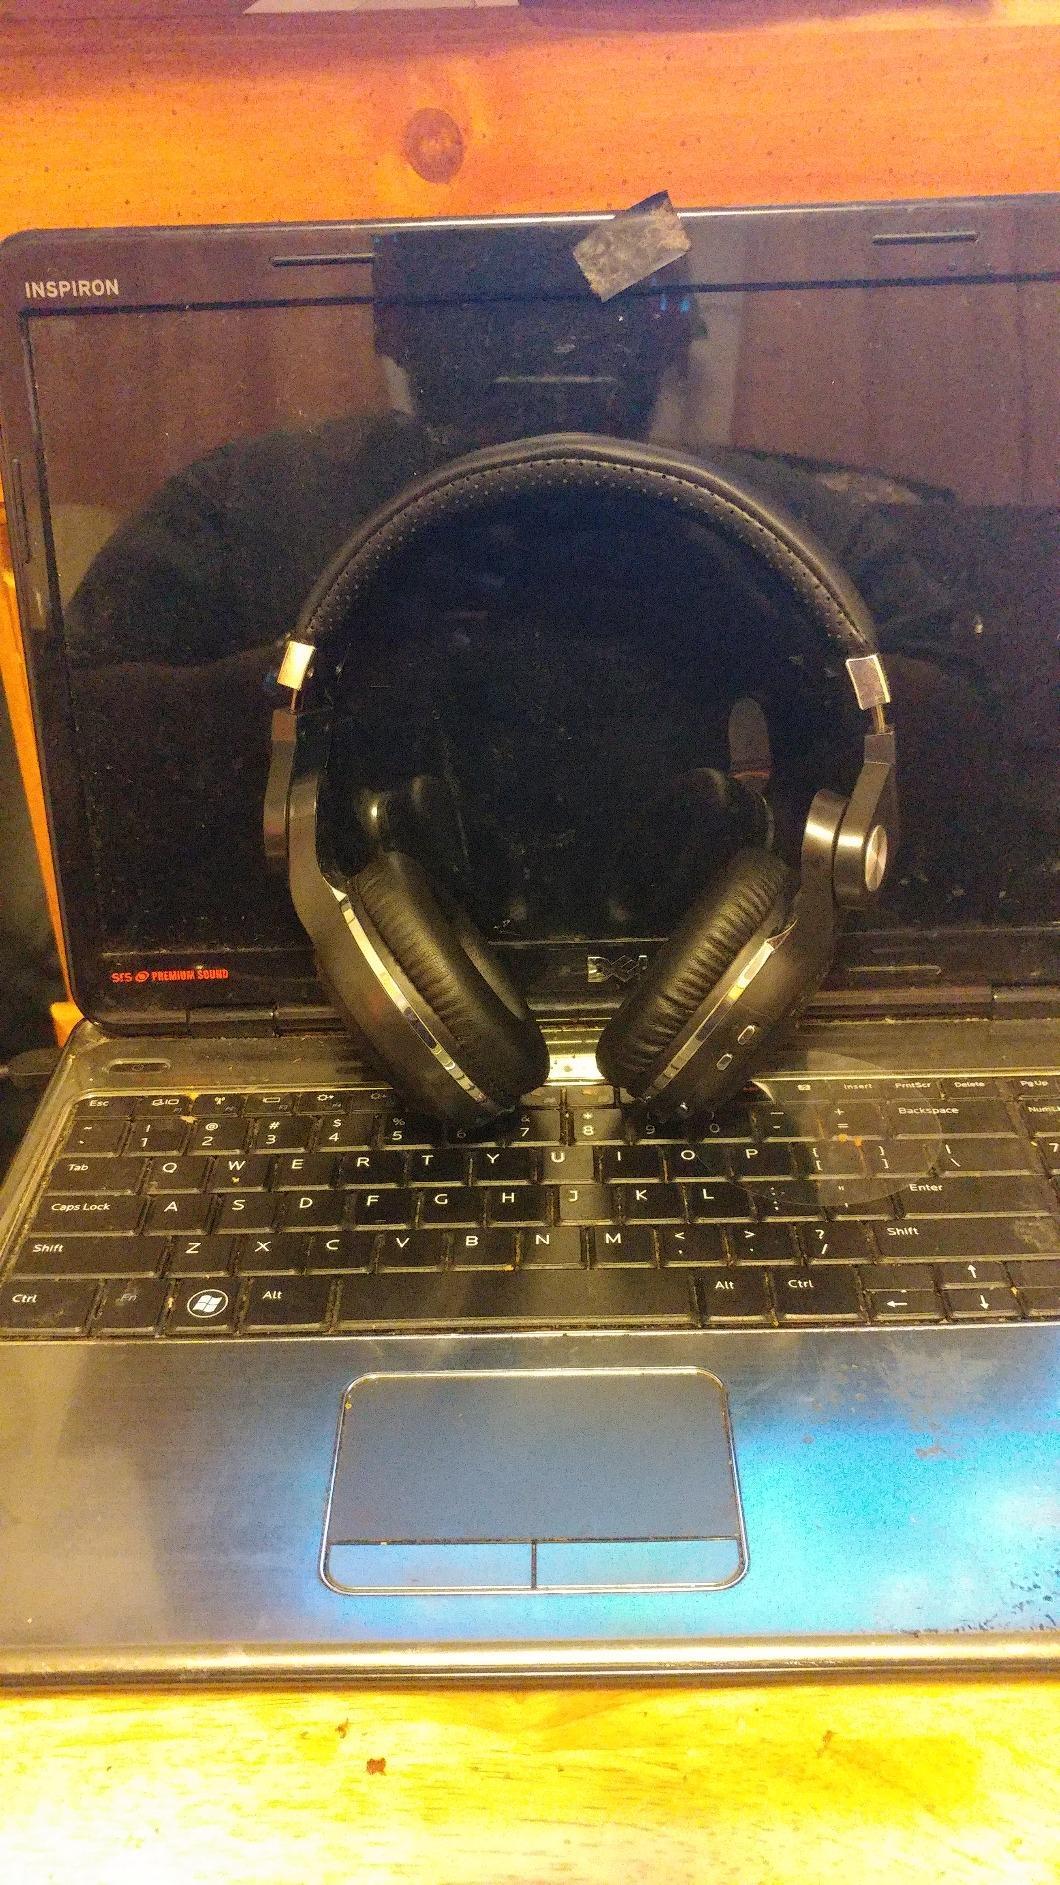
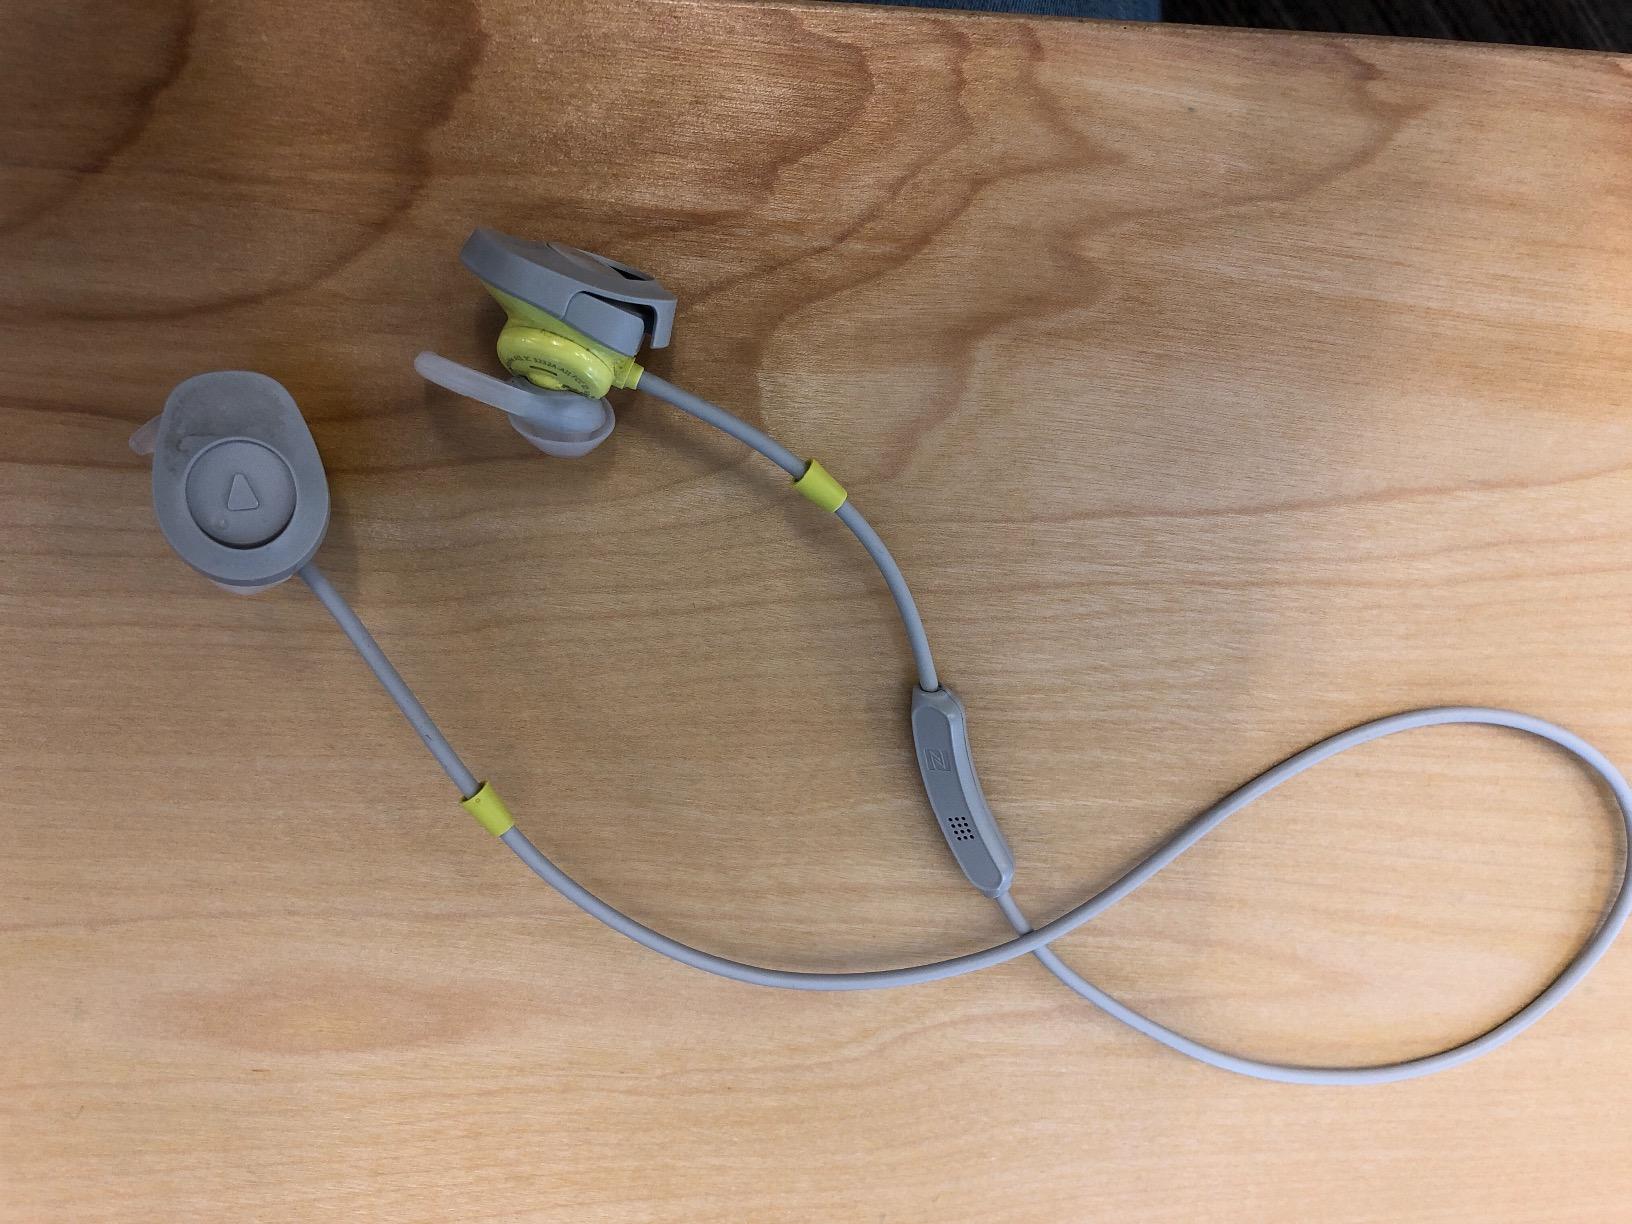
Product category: headphones
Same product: no